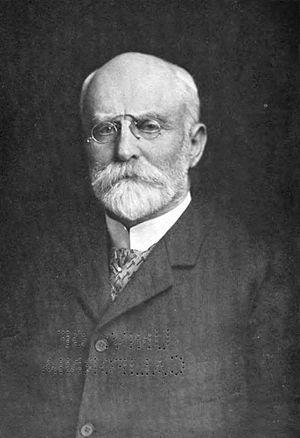
Bronson Howard, né le 7 octobre 1842 à Détroit dans le Michigan et mort le 4 août 1908 à Avon-by-the-Sea dans le New Jersey, est un dramaturge américain.